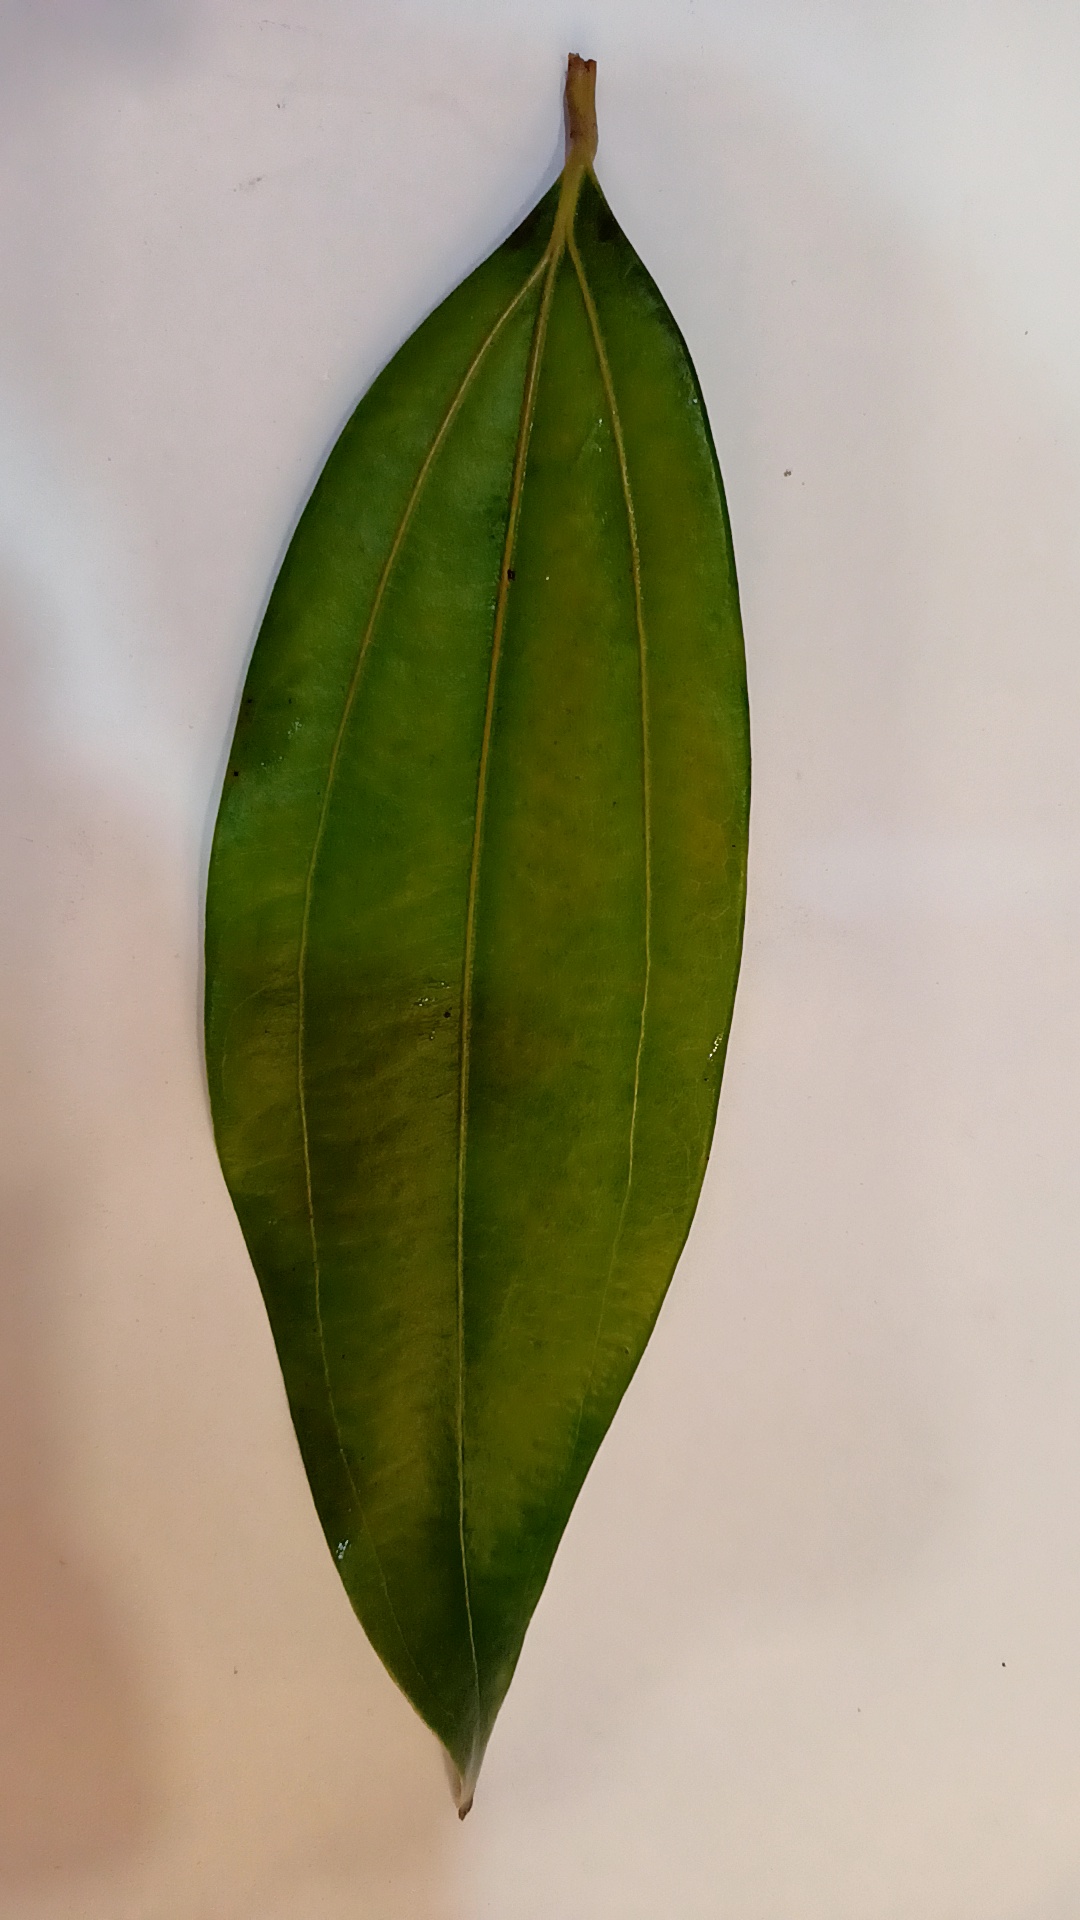
Label: Healthy